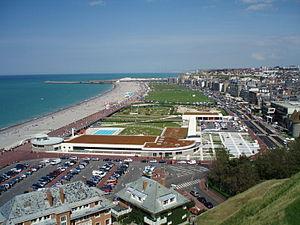
Panorama de la ville de Dieppe
Dieppe est une commune française située dans le département de la Seine-Maritime en région Normandie.